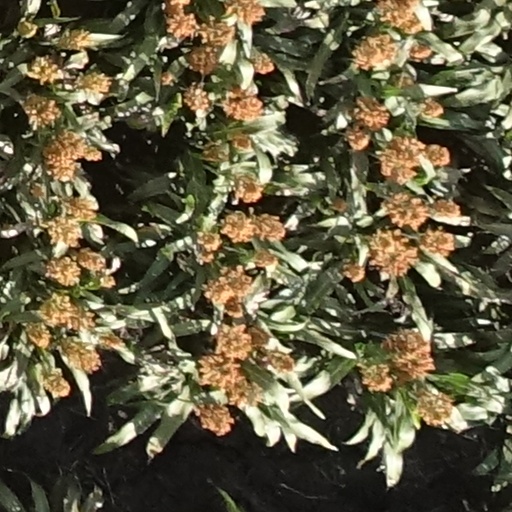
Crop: sorghum